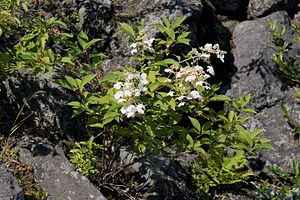
Havehortensia / Galleri
Habitat.
Havehortensia, også skrevet Have-Hortensia, er en løvfældende busk eller et lille træ. Blomstringen er sen og meget iøjnefaldende. De store blomsterstande er grunden til, at busken bliver dyrket i haver og parker.